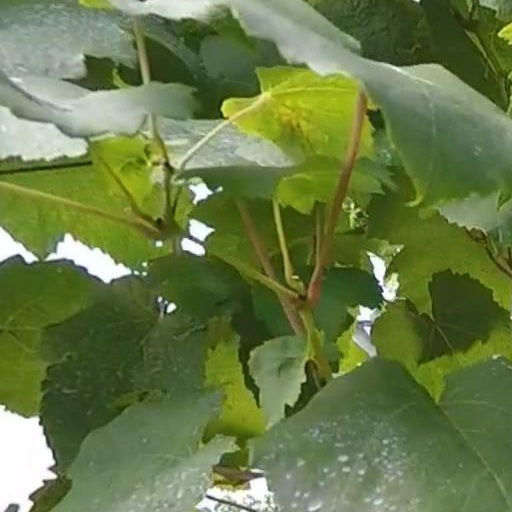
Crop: grape